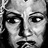
Emotion: sad